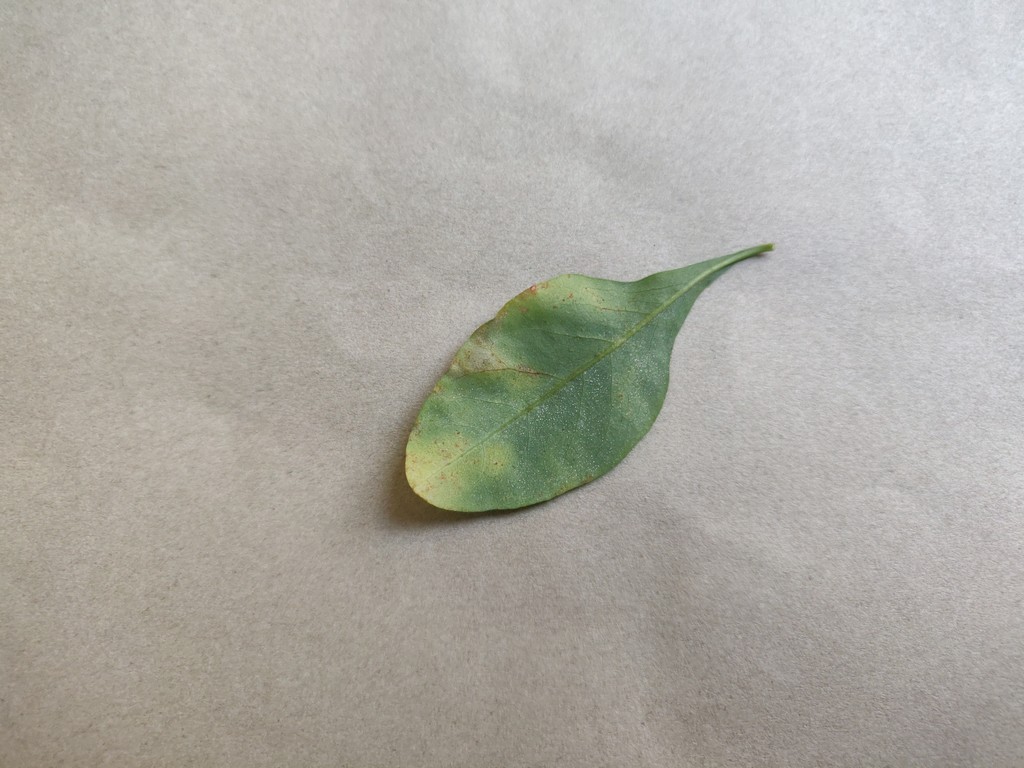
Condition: Unhealthy
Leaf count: single
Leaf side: back